Deutsche Mark

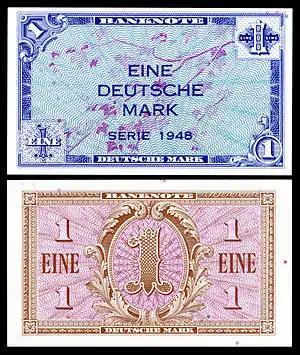
One Deutsche Mark (1948), first series, Allied military issue

The notes with a value greater than DM 200 were rarely seen. A reserve series (BBk II) was commissioned on 1 July 1960, consisting of DM 10, DM 20, DM 50 and DM 100 banknotes. 670 million BBk II banknotes in value of 25 billion marks were printed. The notes were printed between 1963 and 1974 in fear if the Eastern Bloc would start systematically counterfeiting the BBk I series of banknotes to cripple the economy, then they would quickly be replaced by emergency notes. Another reserve series for West Berlin (BBk IIa) was commissioned on 1 July 1963, consisting of DM 5, DM 10, DM 20, DM 50 and DM 100 banknotes. 115 million West Berlin banknotes were printed, total value 4 billion marks. 15 billion marks worth of the banknotes were held in Bundesbank's custom-built underground bunker in Cochem in Rheinland-Pfalz, the rest was stored in Bundesbank's vault in Frankfurt.